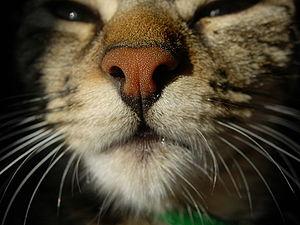
Le rhinarium ou la truffe est la surface sans poil, souvent humide et de température plus froide, qui entoure les narines d'un grand nombre de mammifères, avec absence de soudure de la lèvre supérieure.
La narine est l'orifice externe de l'organe olfactif de nombreux animaux, et la voie naturelle de l'air inspiré, lequel est réchauffé par l'air expiré, ou rafraichi dans les régions très chaudes. Chez l'Homme, elle constitue une partie de l'aile du nez et contient un muscle plus ou moins tonique selon les personnes et leur âge.